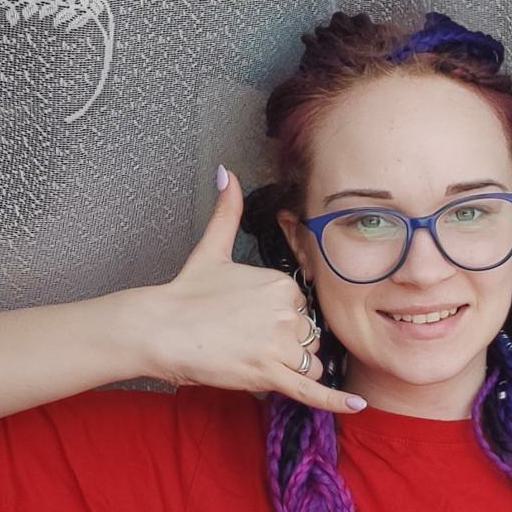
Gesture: call